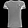
Label: T - shirt / top